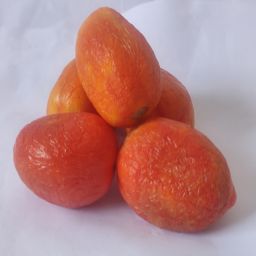
Crop: Tomato
Quality: Old